Kamakhya Temple

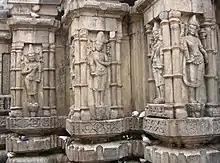
Sculptures carved on the temple

Rudra Singha (1696–1714) invited Krishnaram Bhattacharyya, a famous mahant of the Shakta sect who lived in Malipota, near Santipur in Nadia district, promising him the care of the Kamakhya temple to him; but it was his successor and son Siba Singha (1714–1744), on becoming the king, who fulfilled the promise. The Mahant and his successors came to be known as Parbatiya Gosains, as they resided on top of the Nilachal hill. Many Kamakhya priests and modern Saktas of Assam are either disciples or descendants of the Parbatiya Gosains, or of the Nati and Na Gosains.